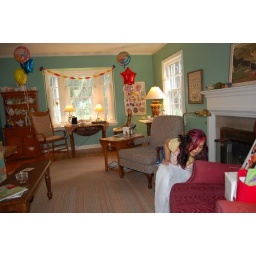
Cleaning up wrapping and putting the presents in bags to haul over one house to our place.